Mette-Marit, Crown Princess of Norway

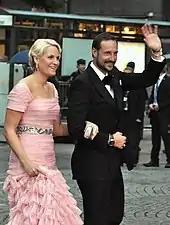

During 2002 and 2003, the Crown Princess attended lectures in development studies at the School of Oriental and African Studies at the University of London, apparently without graduating. She was also accepted as an intern at NORAD, the Norwegian government's development organization. The appointment received criticism due to her lack of relevant qualifications.